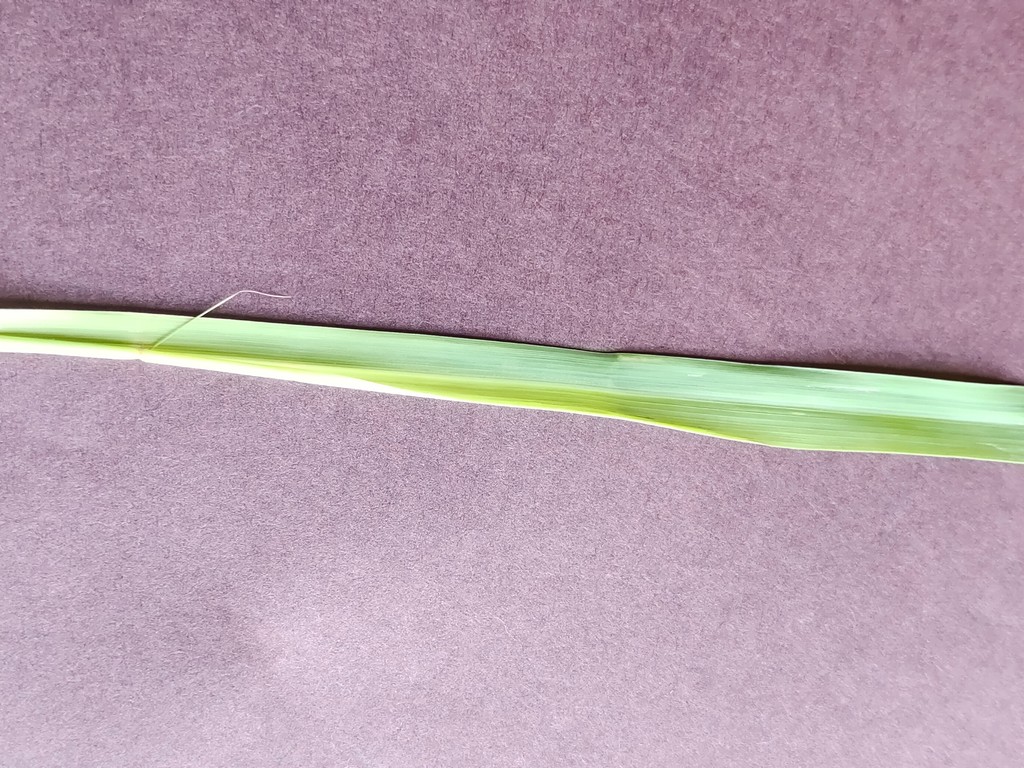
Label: Healthy